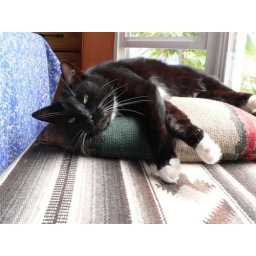
Boots in the kitchen window seat